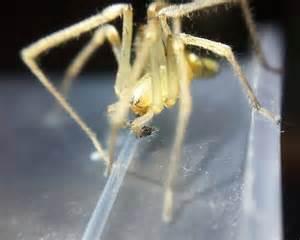
spider